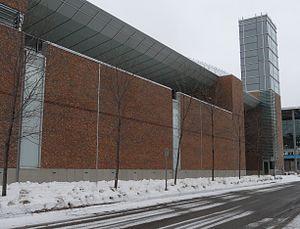
Bureaux de la station de télévision TVA-Québec
TVA est un réseau de télévision canadien privé en langue française. Le réseau est actuellement détenu par le Groupe TVA, une filiale cotée en bourse de Québecor Média. TVA est censé être un sigle pour Télédiffuseurs associés. Cependant, seules les initiales sont utilisées en ondes. Le nom reflète les racines de TVA en tant que réseau de coopérative appartenant à ses sociétés affiliées. C'est la chaîne de télévision francophone la plus regardée dans la province de Québec, au Canada.
CFCM-DT est une station de télévision québécoise affiliée au réseau TVA située dans la ville de Québec. Ses studios se trouvent à ExpoCité, dans le quartier Lairet.